Rite of passage

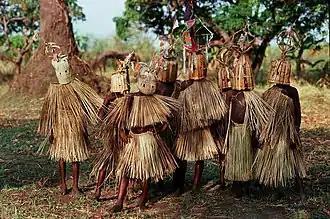
Initiation ritual of boys in Malawi. The ritual marks the passage from child to adult, each subgroup having its customs and expectations.

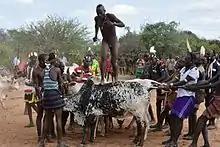
The Hamar are known for their custom of "bull jumping", which initiates a boy into manhood.

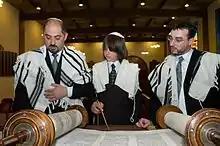
Jewish boy reading a Torah scroll at his Bar Mitzvah, using a Yad

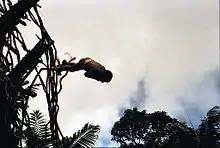
Land diving is a rite of passage for boys of the South Pacific island of Pentecost

A rite of passage is a ceremony or ritual of the passage which occurs when an individual leaves one group to enter another. It involves a significant change of status in society. In cultural anthropology the term is the Anglicisation of "rite de passage", a French term innovated by the ethnographer Arnold van Gennep in his work "Les rites de passage", "The Rites of Passage". The term is now fully adopted into anthropology as well as into the literature and popular cultures of many modern languages.